Frances F. Threadgill

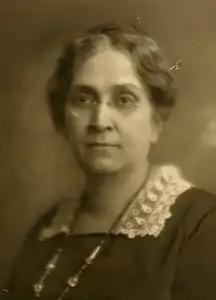

Frances Falwell Threadgill (1867-1941) was the first president of the Oklahoma State Federation of Women's Clubs.